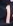
Number: 1